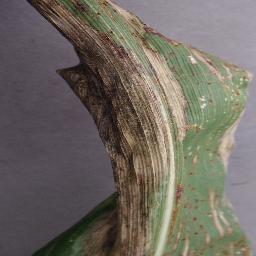
Label: Corn_(Maize)___Northern_Leaf_Blight